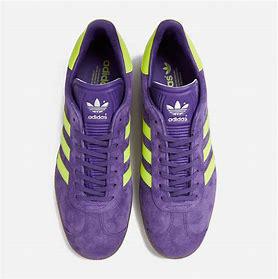
Brand: Adidas
Model: Gazelle